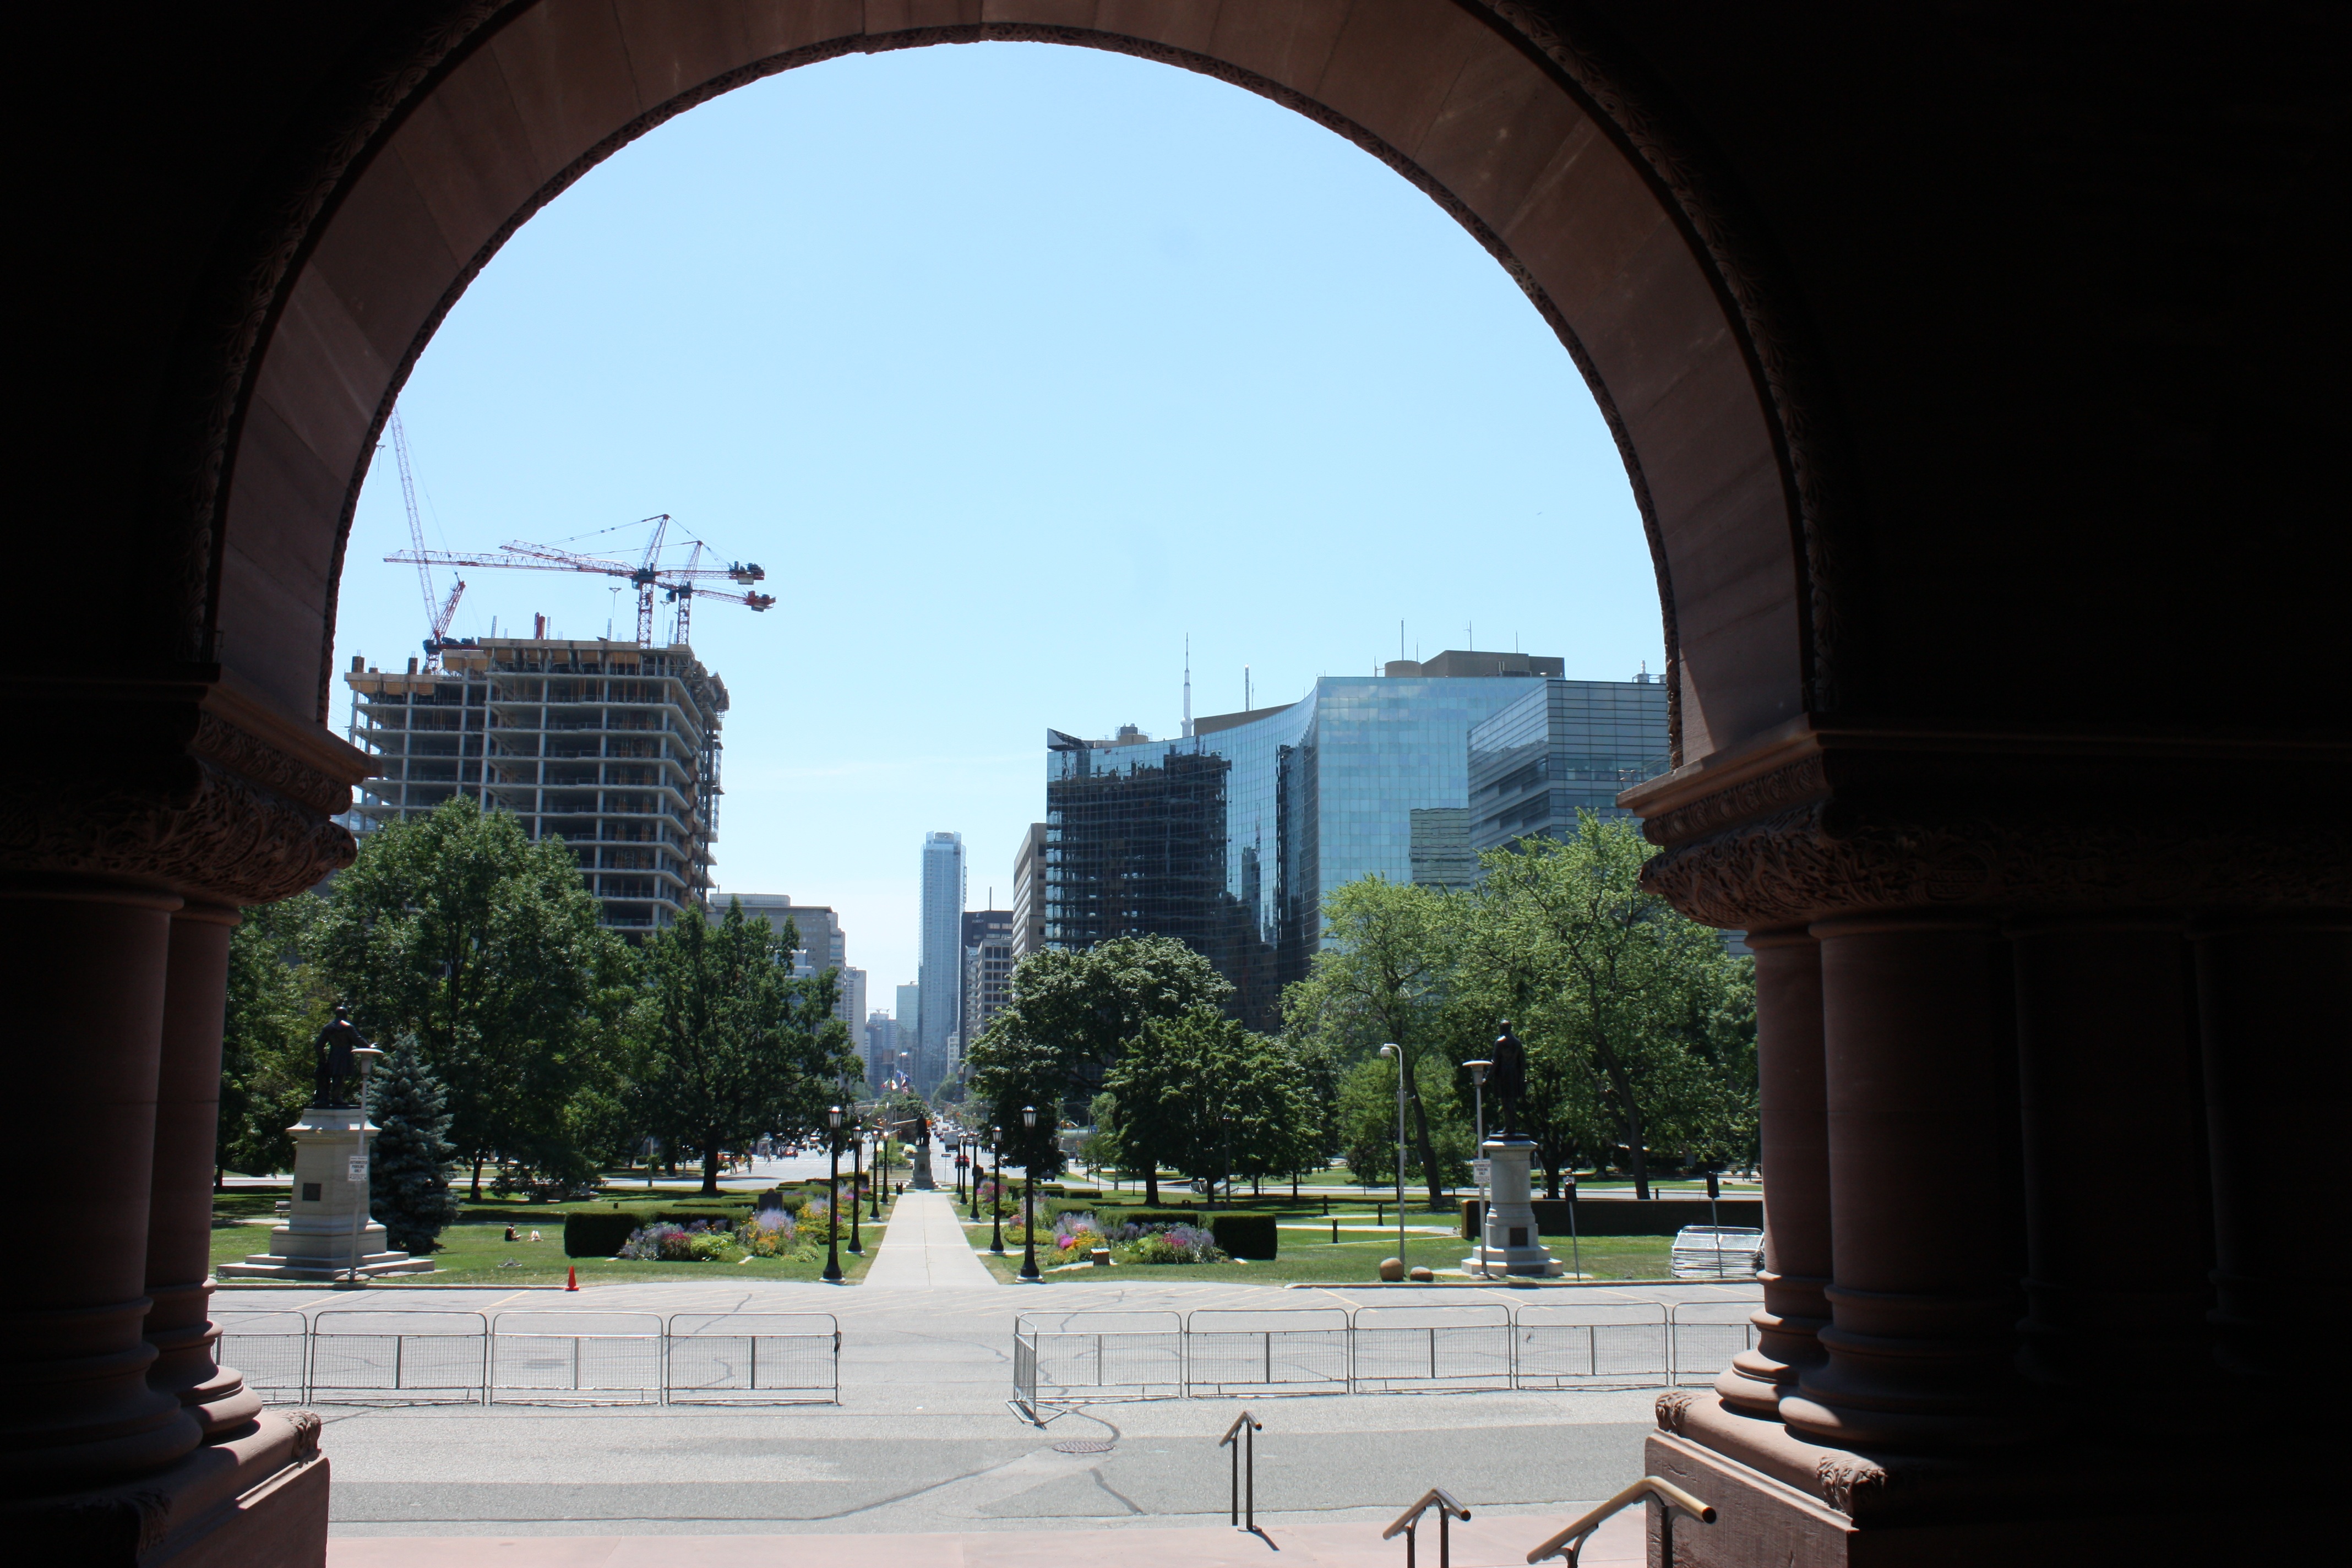
architecture, skyline, city, cityscape, downtown, arch, park, landmark, center, toronto